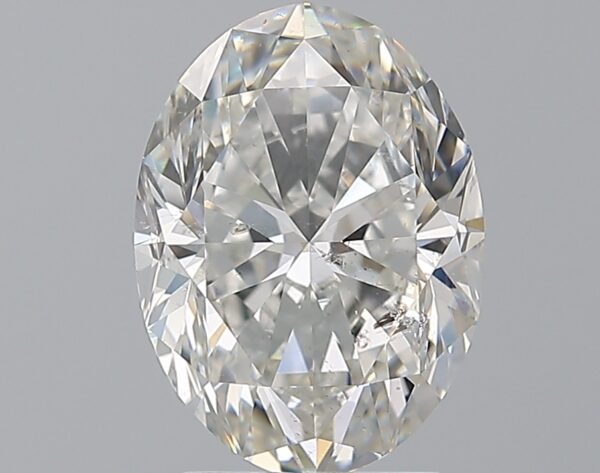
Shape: oval
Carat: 3
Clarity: SI2
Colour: F
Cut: VG
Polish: EX
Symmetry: EX
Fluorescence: M
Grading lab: GIA
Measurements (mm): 10.79 x 7.92 x 5.17